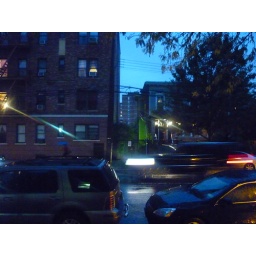
outside window car passing by